Cartoon Network Arabic

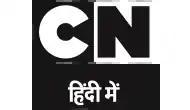
Logo of Cartoon Network Hindi

On 1 April 2016, Qatar-based beIN Media Group, in association with Turner Broadcasting System Arabia, launched Cartoon Network Hindi exclusively via beIN. Cartoon Network Hindi provides children's animated programming to most South Asian expatriates in Arab World countries outside of India. As the name implies, the channel is only available in Hindi, which is akin to the Arab World's own pan-aired channel.